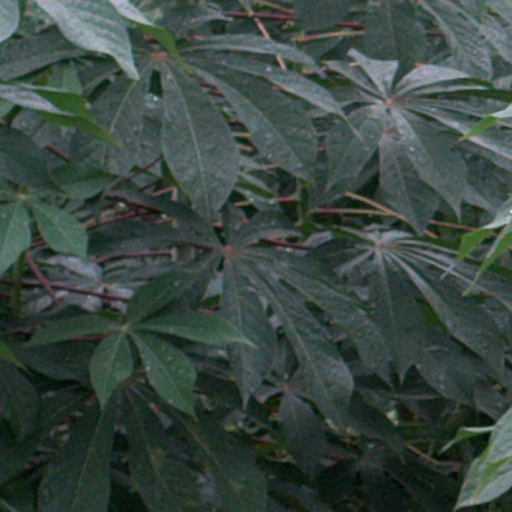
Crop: cassava